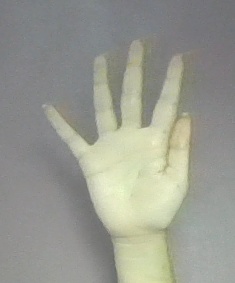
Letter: sheen